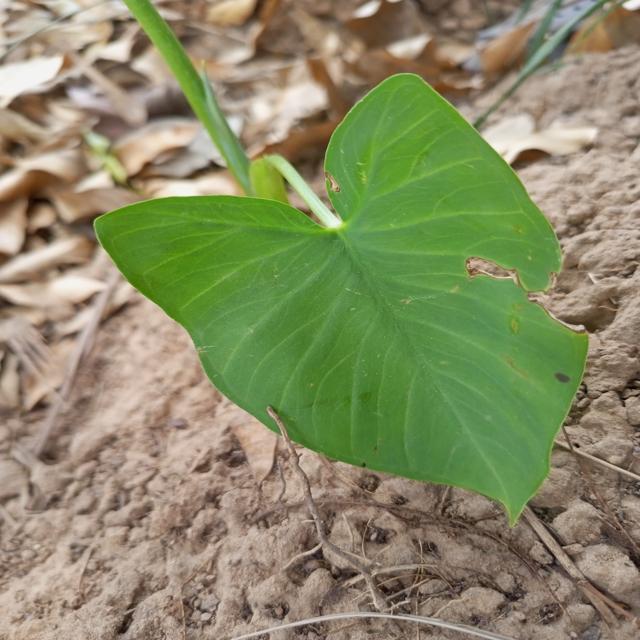
Label: Early_Blight